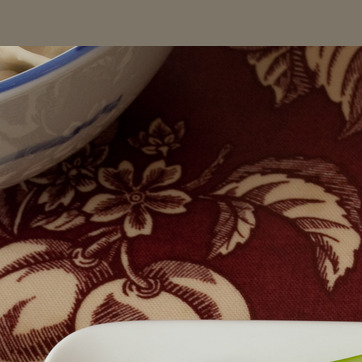
Material: fabric